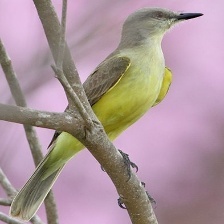
Species: TROPICAL KINGBIRD
Scientific name: TYRANNUS MELANCHOLICUS